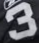
Number: 3